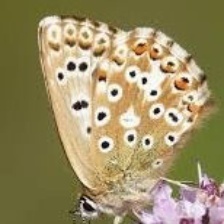
Species: CHALK HILL BLUE
Butterfly family (ImageNet category): lycaenid_butterfly